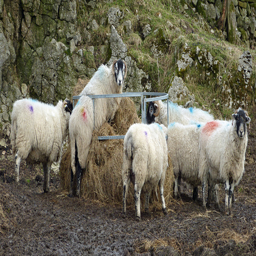
a large group of sheep standing around a manger
A group of sheep eating from feeder of hay.
Several sheep are eating from a bale of hay.
A group of sheep grazing in the field
A cluster of white sheep stand around hay near a rocky area.